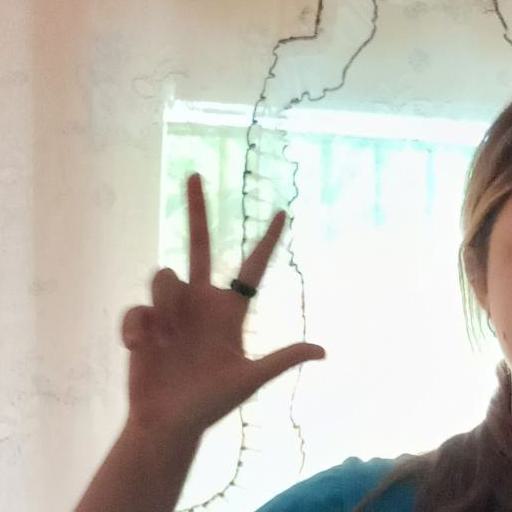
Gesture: three2